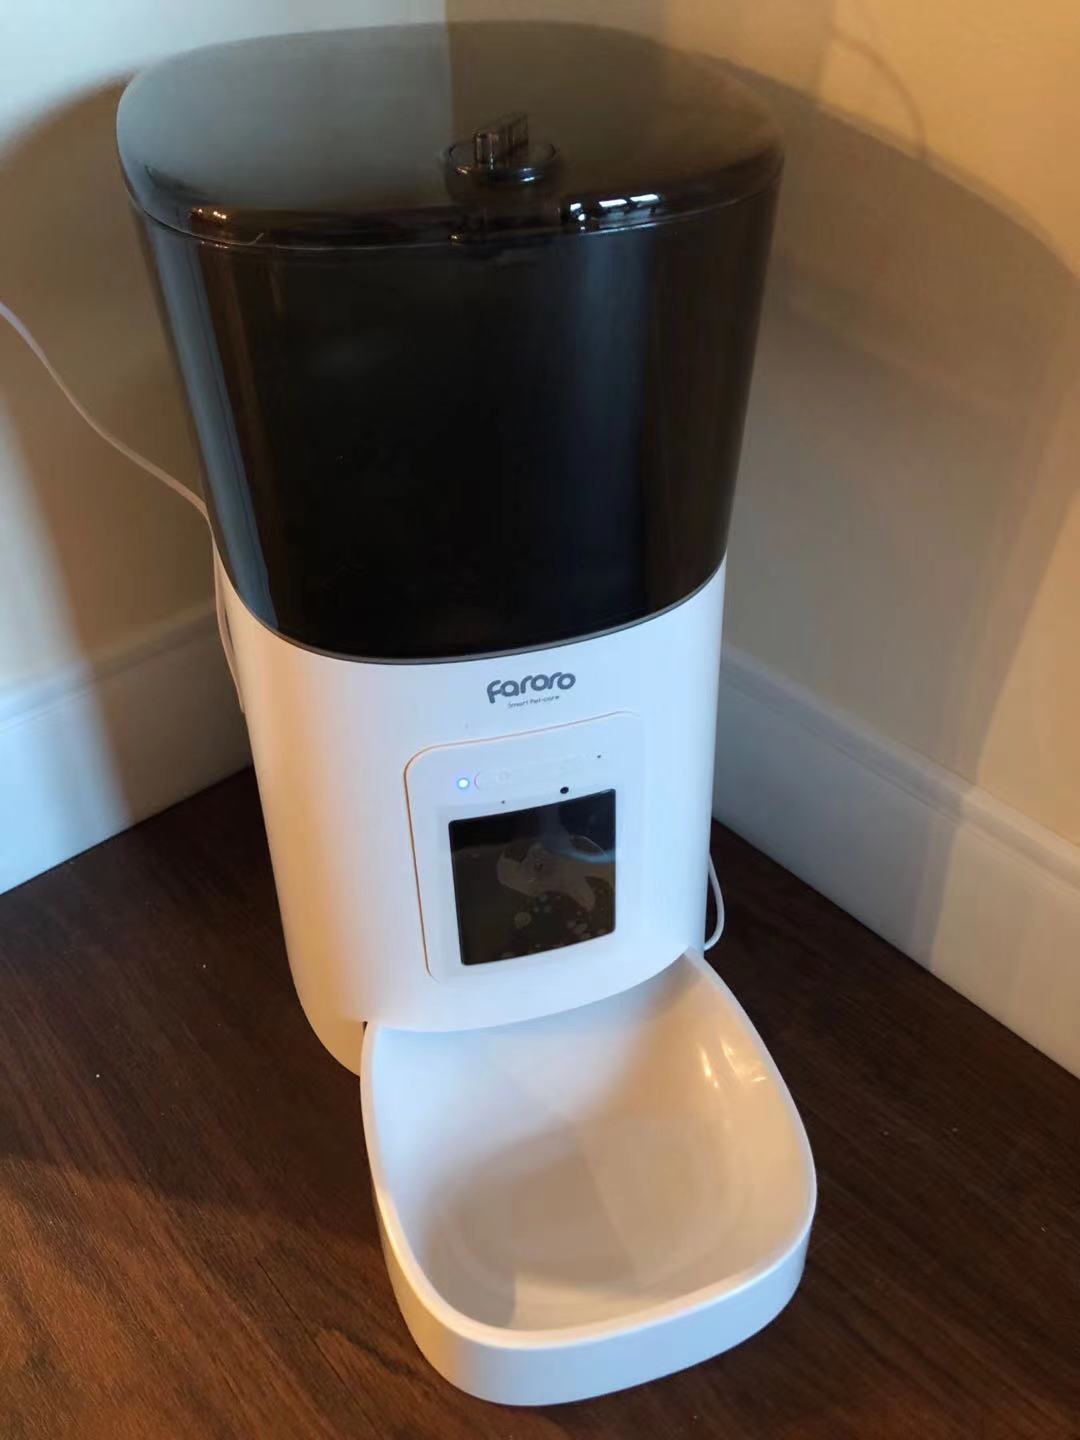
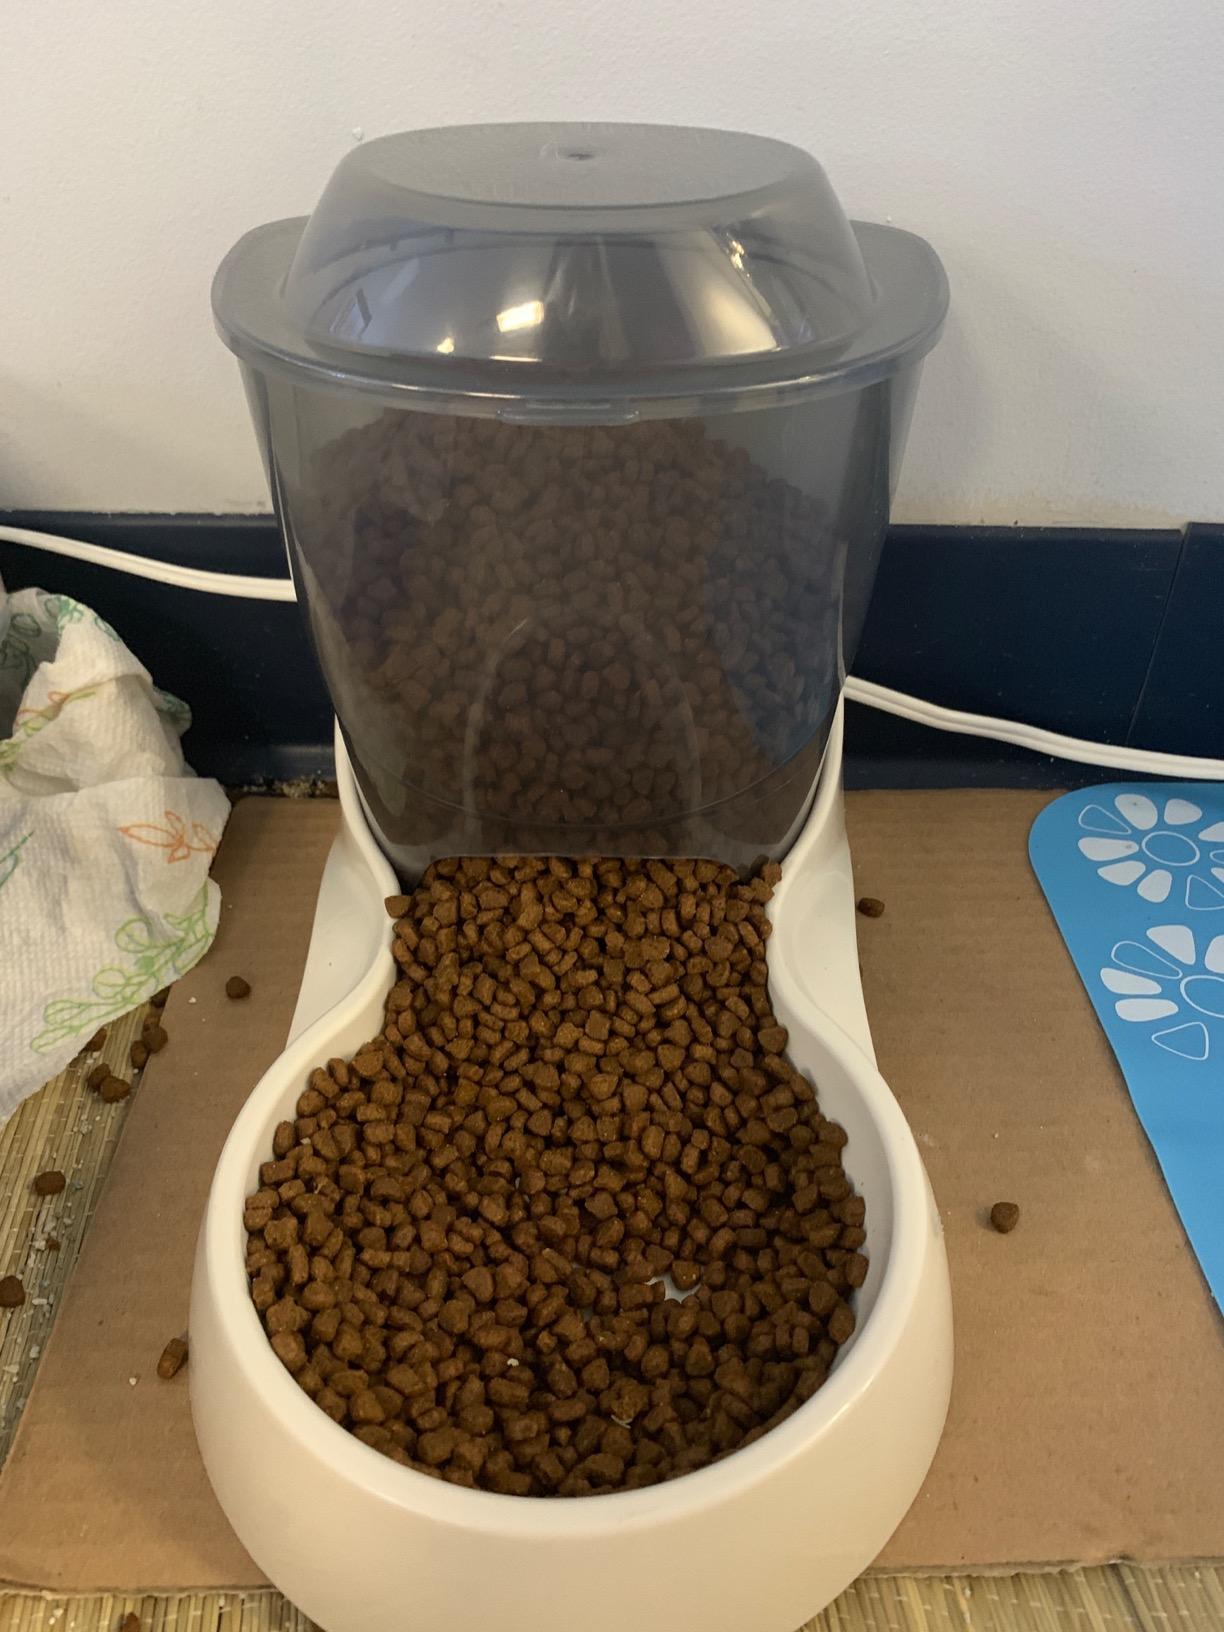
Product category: items_feeder
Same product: no